Turkish State Theatres

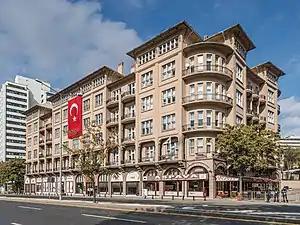
The head office of Turkish State Theatres in Ankara. The building also houses the stages of "Küçük Tiyatro" and "Oda Tiyatrosu".

The Turkish State Theatres ( – DT) is the official directorate of the national theatre companies in Turkey. It is bound to the Ministry of Culture and Tourism and financed by the state to promote performed arts and enhance the public interest they receive. As of 2007, the directorate employs around 2,200 people including more than 700 actors and about the same number of stage technicians.